Joseph Rowntree Foundation

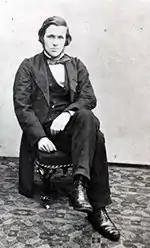
Joseph Rowntree in 1862

JRF was established in 1904 by Joseph Rowntree to understand the root causes of social problems. Joseph was a visionary Quaker businessman and social reformer. Watching his father set up a York soup kitchen in the mid-1800s helped Joseph to realise that such actions were not comprehensive enough. This led to a shift in the Rowntrees' social action, from treating the symptoms to addressing the root causes of poverty. Joseph gave away half of his own fortune to set up various trusts; he was committed to understanding the causes of poverty and disadvantage in order to create a better society. He built New Earswick, a village in York, for people on low incomes, giving them access to decent homes at affordable rents.